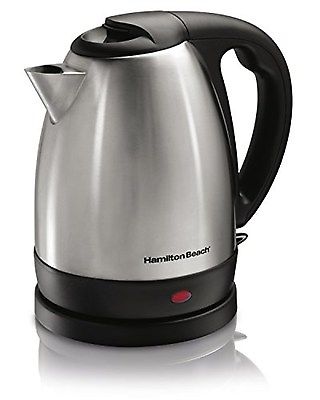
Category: kettle